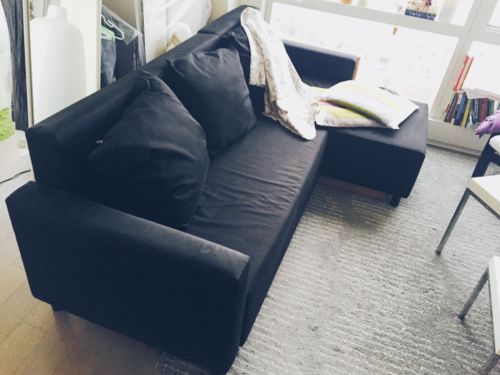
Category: sofa